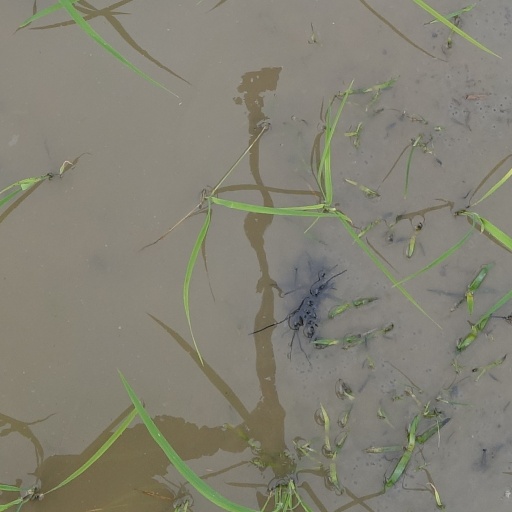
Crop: rice